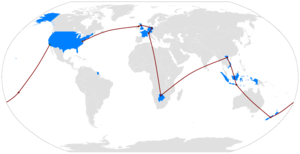
The Amazing Race, est une émission de télévision américaine dans laquelle des équipes de deux ou de quatre personnes font une course autour du monde contre d'autres équipes. L'équipe finissant première gagne un million de dollars.